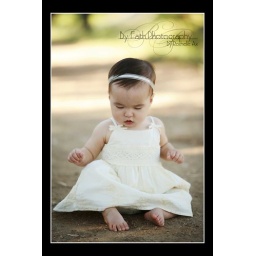
I'm a sucker for a baby girl in a white dress!